Scarlet Diva

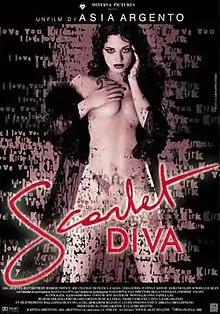
"Scarlet Diva" film poster

Scarlet Diva is a 2000 Italian drama film by actress and first-time director and screenwriter Asia Argento.